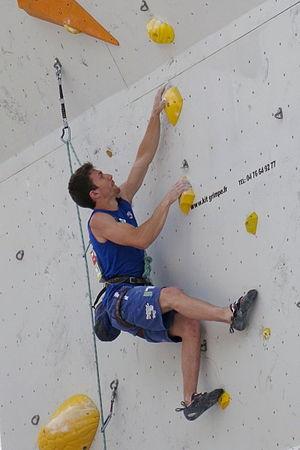
Stefano Ghisolfi en demi-finale du championnat d'Europe d'escalade (difficulté) 2013 à Chamonix